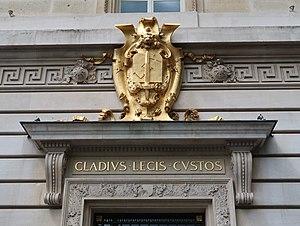
Locution latine Gladius legis custos, à un angle du palais de justice de Paris, boulevard du Palais et quai des Orfèvres, sur l'île de la Cité.
Le palais de justice de Paris — le Palais de Justice — est situé dans le 1ᵉʳ arrondissement de la capitale française, sur l’île de la Cité, avec une emprise au sol d'environ quatre hectares. Il abrite la cour d'appel de Paris, la cour d'assise spéciale et la Cour de cassation. Il entoure la Sainte-Chapelle, est contigu au 36, quai des Orfèvres et est voisin du tribunal de commerce, de la préfecture de police et du Barreau de Paris.